Tarzan and the Ant Men

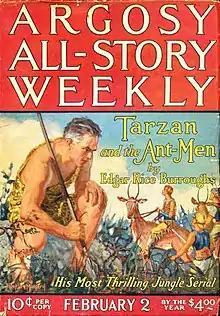
"Argosy All-Story Weekly" of February 2, 1924, with the serial installment "Tarzan and the Ant Men" as the cover story

The story begins 1 year after the end of the previous novel (#9, "Tarzan and the Golden Lion") which would place it around 1936 which would make Tarzan around 47 years old. His son Korak, now at about 23 has a verbal child, the grandchild of Tarzan.